Summer Catch

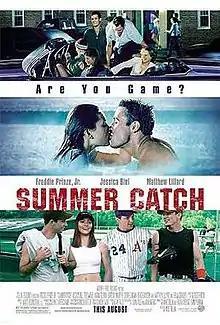
Theatrical release poster

Summer Catch is a 2001 American romantic comedy film directed by Michael Tollin and starring Freddie Prinze Jr., Jessica Biel and Matthew Lillard. The film marked Tollin's feature film directorial debut. The setting is the Cape Cod Baseball League, but the majority of the film was shot in Southport, North Carolina.